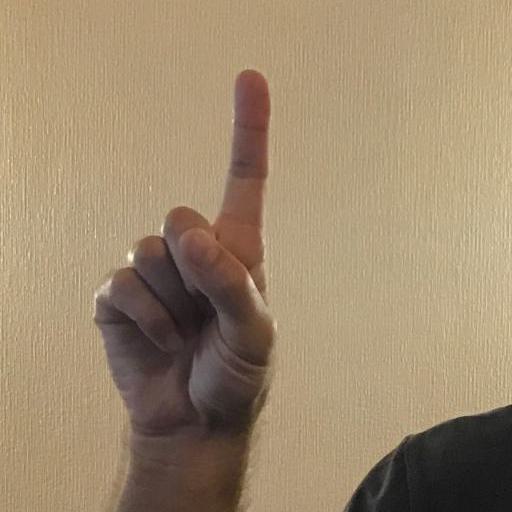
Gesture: one